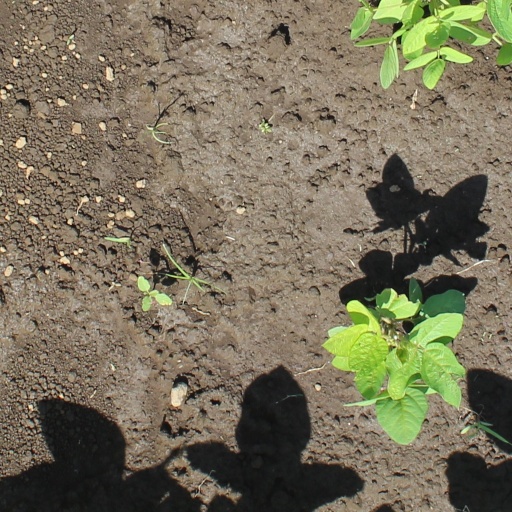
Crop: soybean